Bonnyrigg, New South Wales

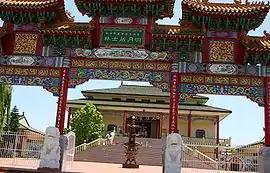
The Ming Yue Lay Buddhist Temple located on Humphries Road

Bonnyrigg is a suburb of Sydney, in the state of New South Wales, Australia 36 kilometres west of the Sydney central business district, in the local government area of the City of Fairfield. It is part of the Greater Western Sydney region.